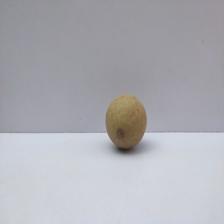
Size: Small